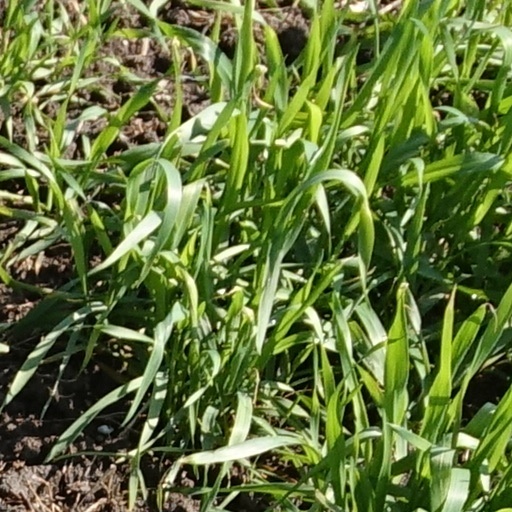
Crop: wheat